Nissan NV200

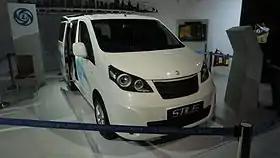

The prototype version of the NV200 New York taxi vehicle was unveiled in 2011 Nissan Taxi of Tomorrow Design Expo, followed by 2012 New York International Auto Show, Nissan's Yokohama headquarters, and 2012 Paris Motor Show.